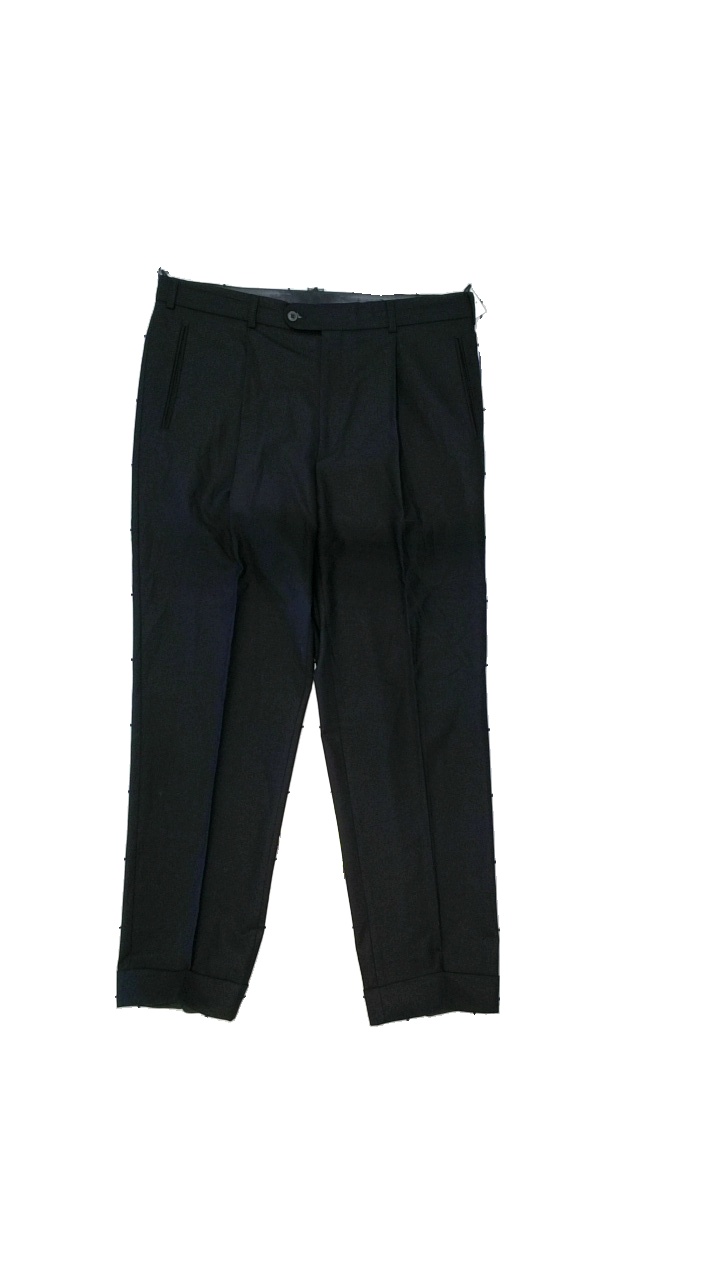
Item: Trousers (Men)
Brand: N.o.o.s
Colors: Black
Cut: Regular
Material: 97% virgin wool, 3% elastane
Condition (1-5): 5
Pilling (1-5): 3
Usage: Reuse
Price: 50-100